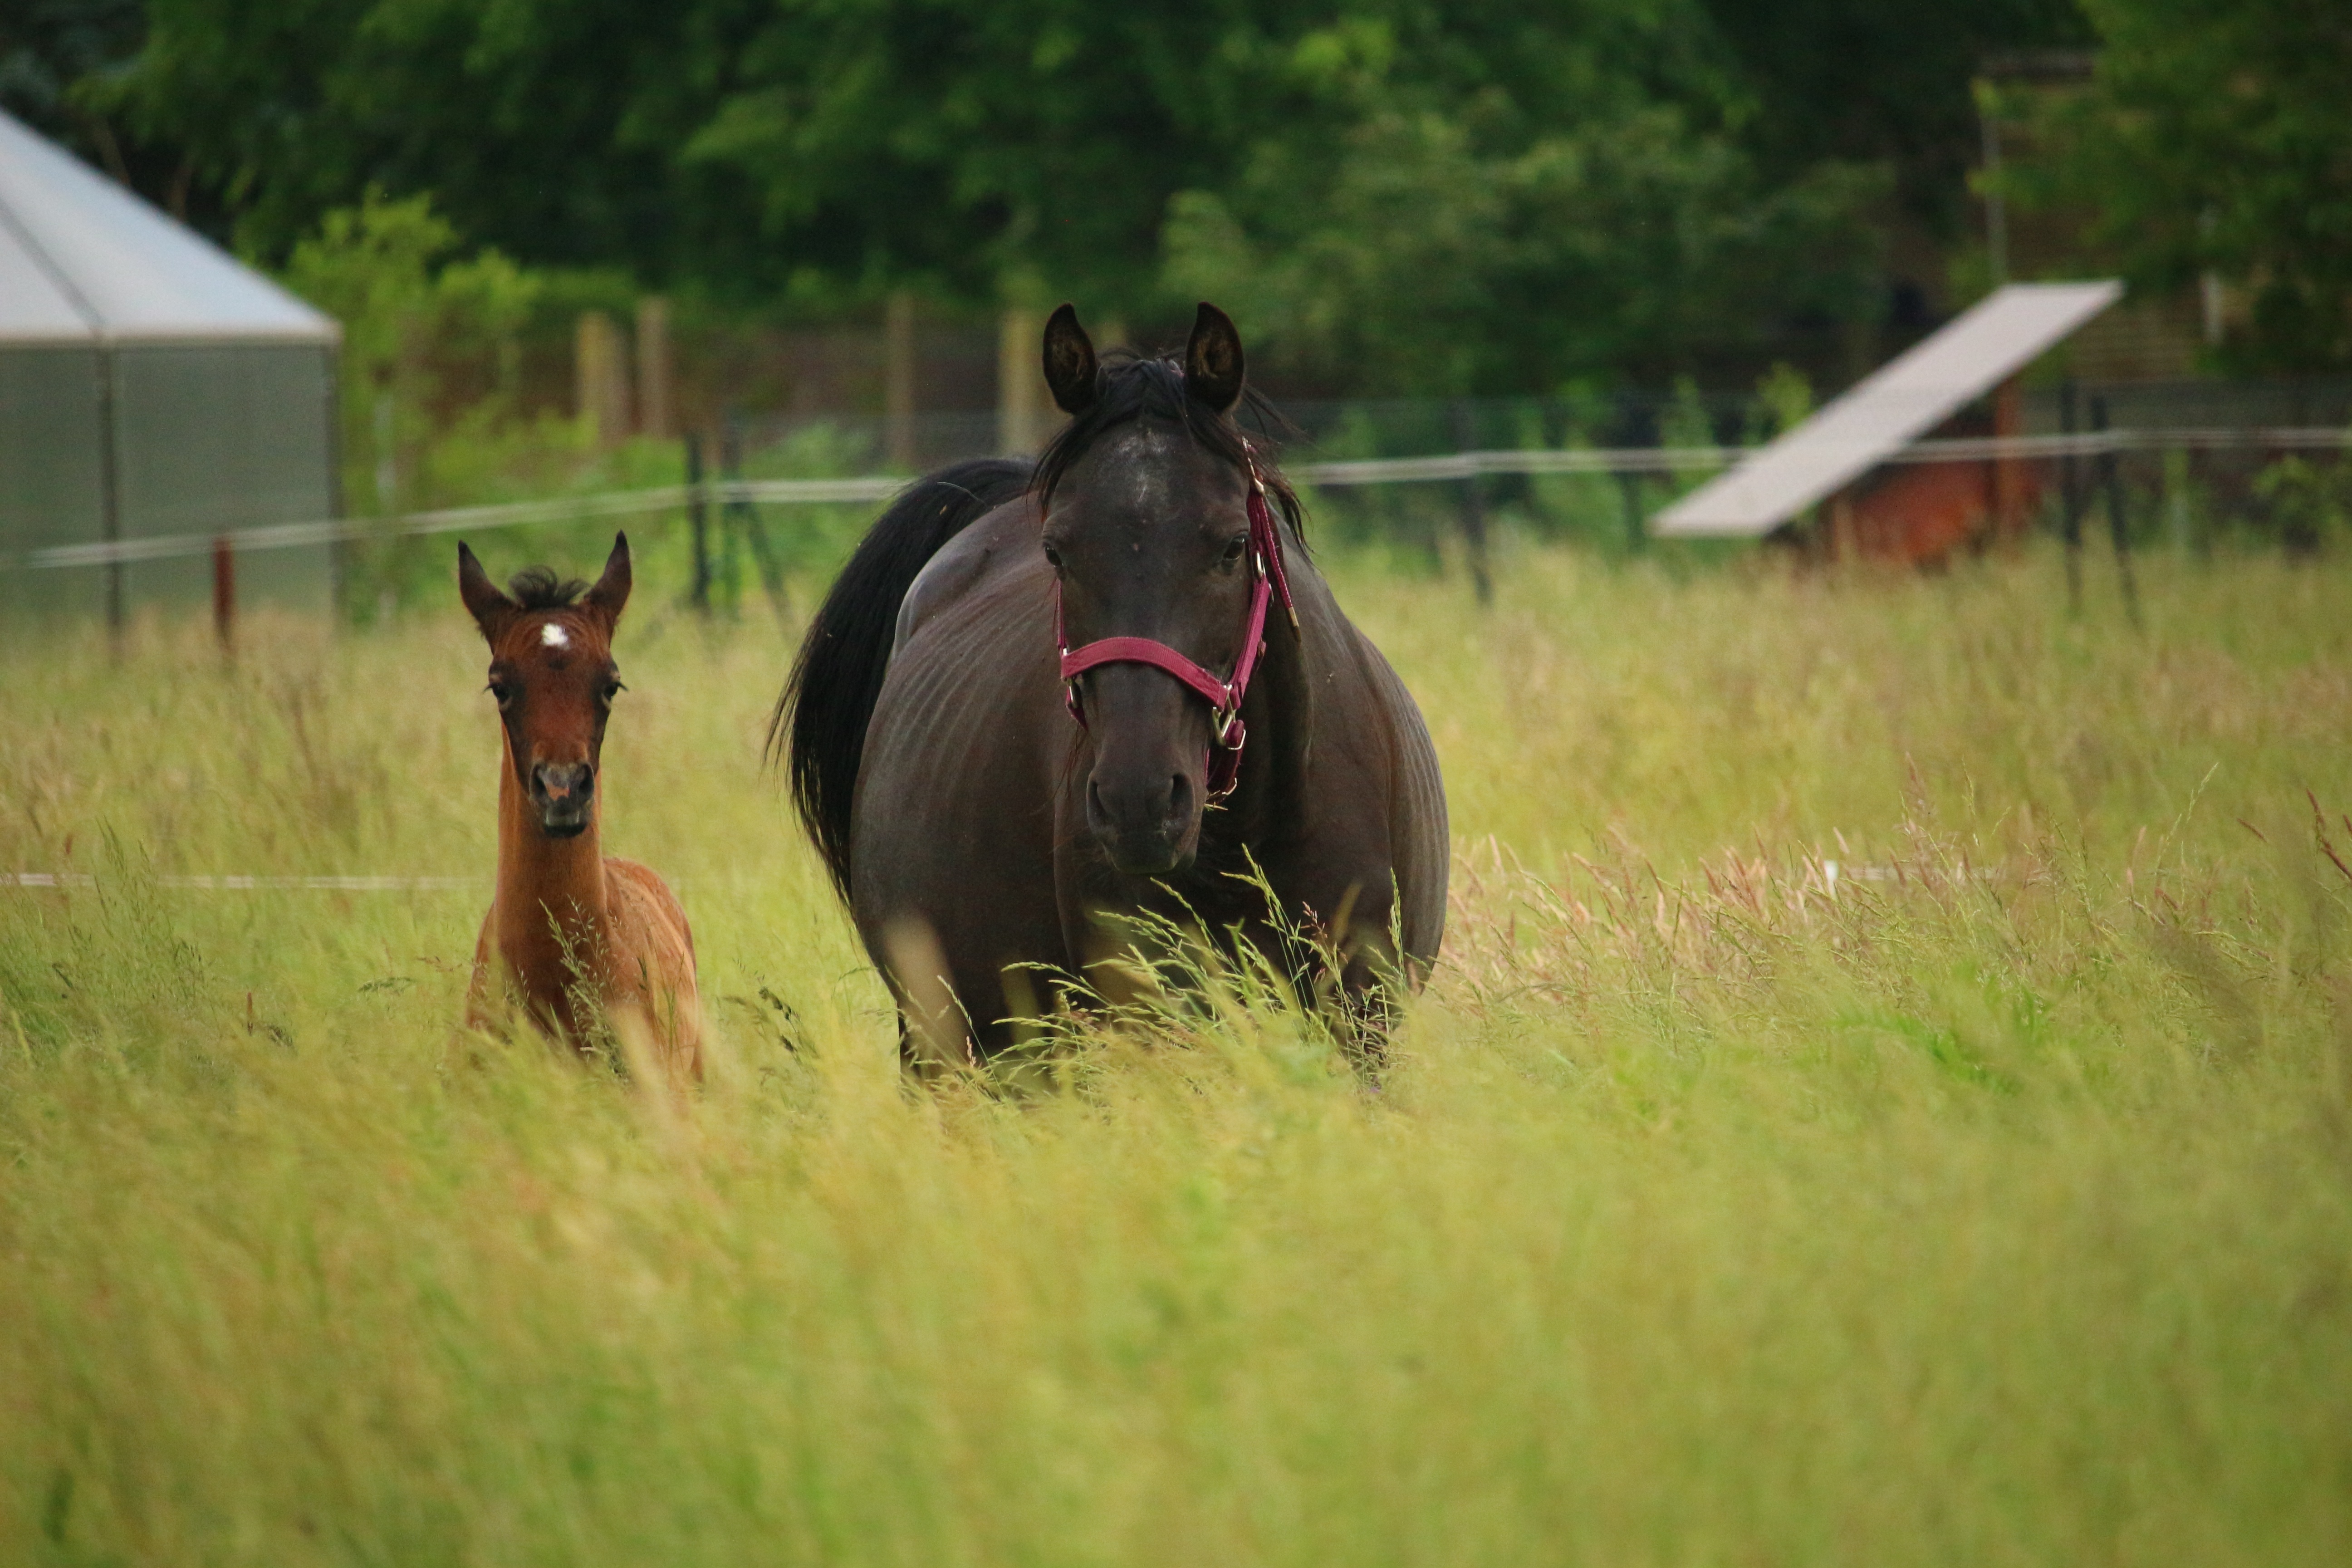
grass, meadow, prairie, wildlife, pasture, grazing, horse, mammal, stallion, fauna, grassland, mare, rap, foal, safari, thoroughbred arabian, brown mold, rural area, suckling, horse like mammal, mustang horse